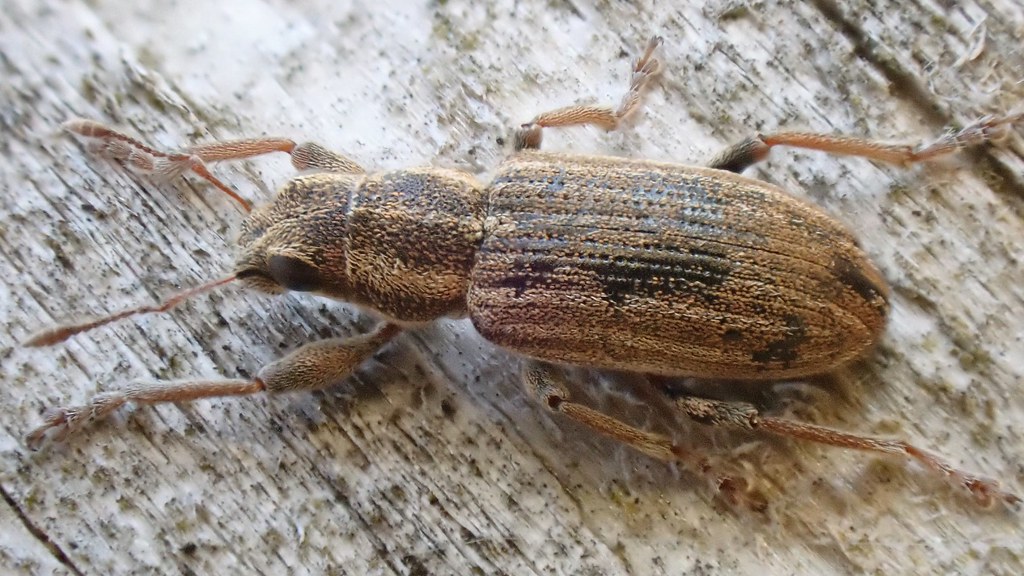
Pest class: pea_leaf_weevil